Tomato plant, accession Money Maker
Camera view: tilt-top (135 deg); turntable rotation: 0 degrees
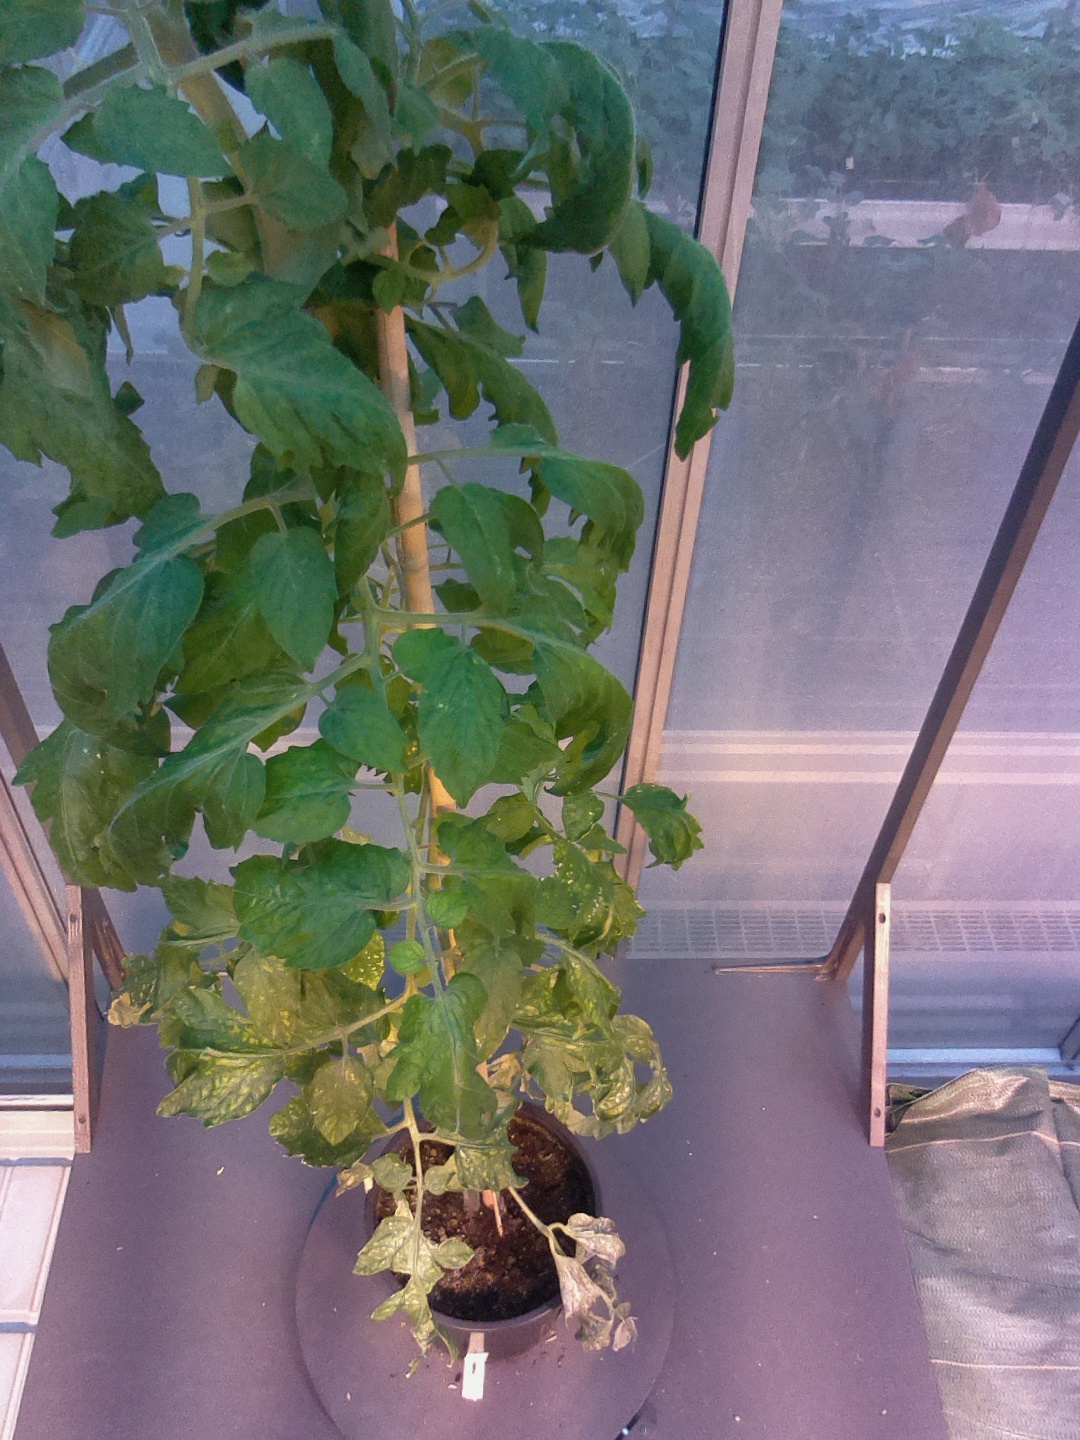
BBCH growth stage 67: Full flowering, 70%-80% of flowers open, more petals falling